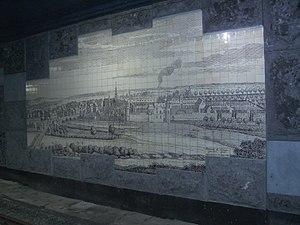
De Cartier (métro de Charleroi) - reproduction d'une gravure de Remacle Le Loup
La station De Cartier est une station du Métro léger de Charleroi, sur l'antenne de Anderlues. Elle est située en dessous de la place du Perron à Marchienne-au-Pont. Elle dessert la maison communale annexe de Marchienne-au-Pont, des écoles, la piscine de Marchienne, des zones d'habitations…